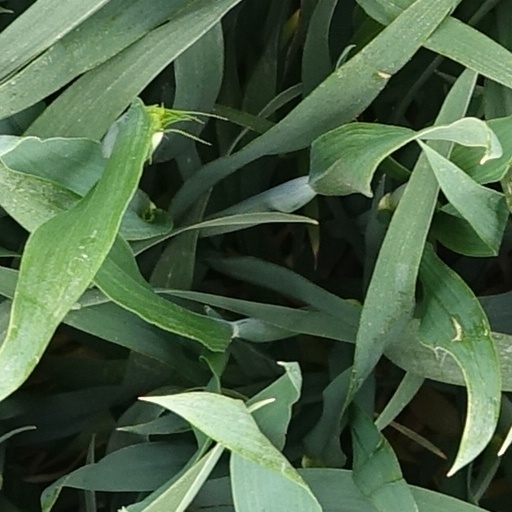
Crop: wheat